Birgit Platzer

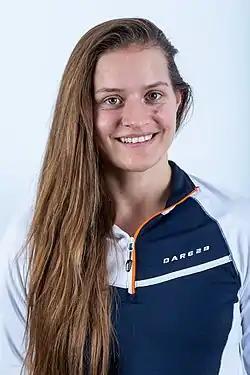
Platzer in 2018

Birgit Platzer (born 14 October 1992 in Kirchdorf an der Krems) is an Austrian luger.